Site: brandenburg
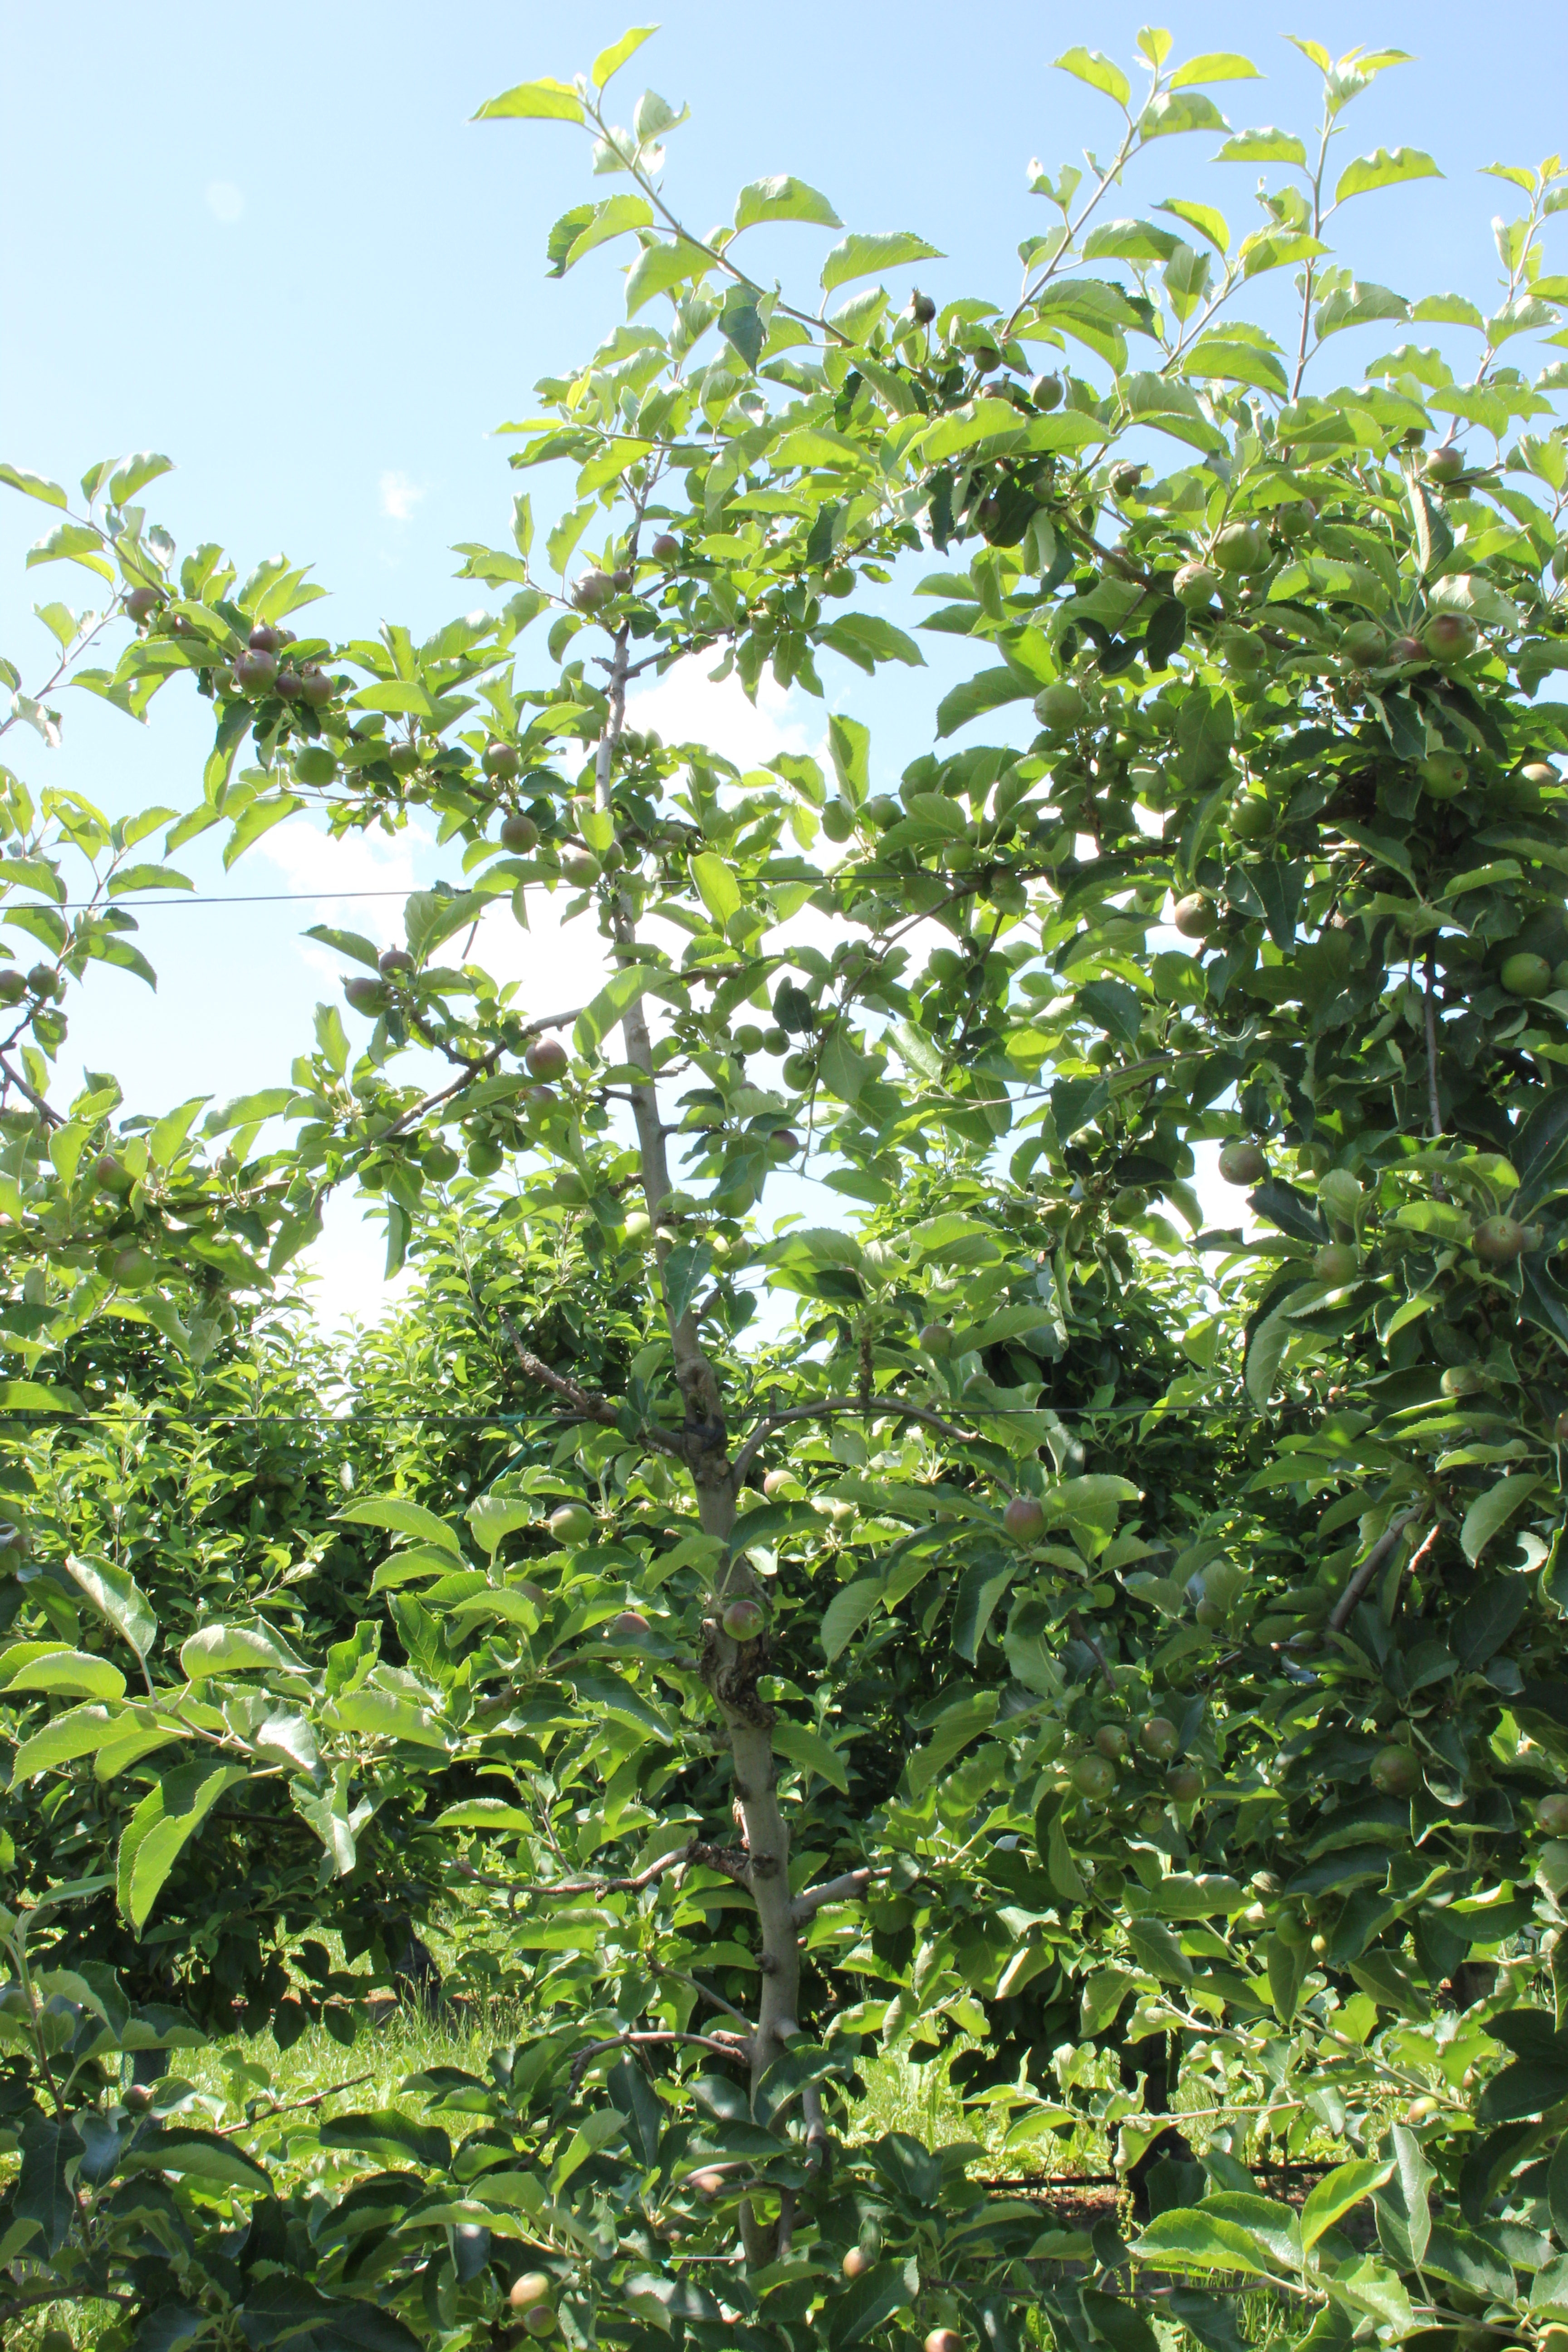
Growth stage (BBCH 73): Development of fruit